Norse rituals

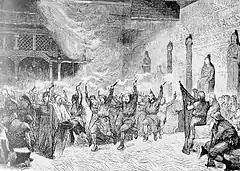
The Dísablót, by August Malmström.

Ancestor worship was an element in pre-Christian Scandinavian culture. The ancestors were of great importance for the self-image of the family and people believed that they were still able to influence the life of their descendants from the land of the dead. Contact with them was seen as crucial to the well-being of the family. If they were treated in the ritually correct way, they could give their blessings to the living and secure their happiness and prosperity. Conversely, the dead could haunt the living and bring bad fortune if the rituals were not followed. It is not clear whether the ancestors were seen as divine forces themselves or as connected to other death-related forces like elves.